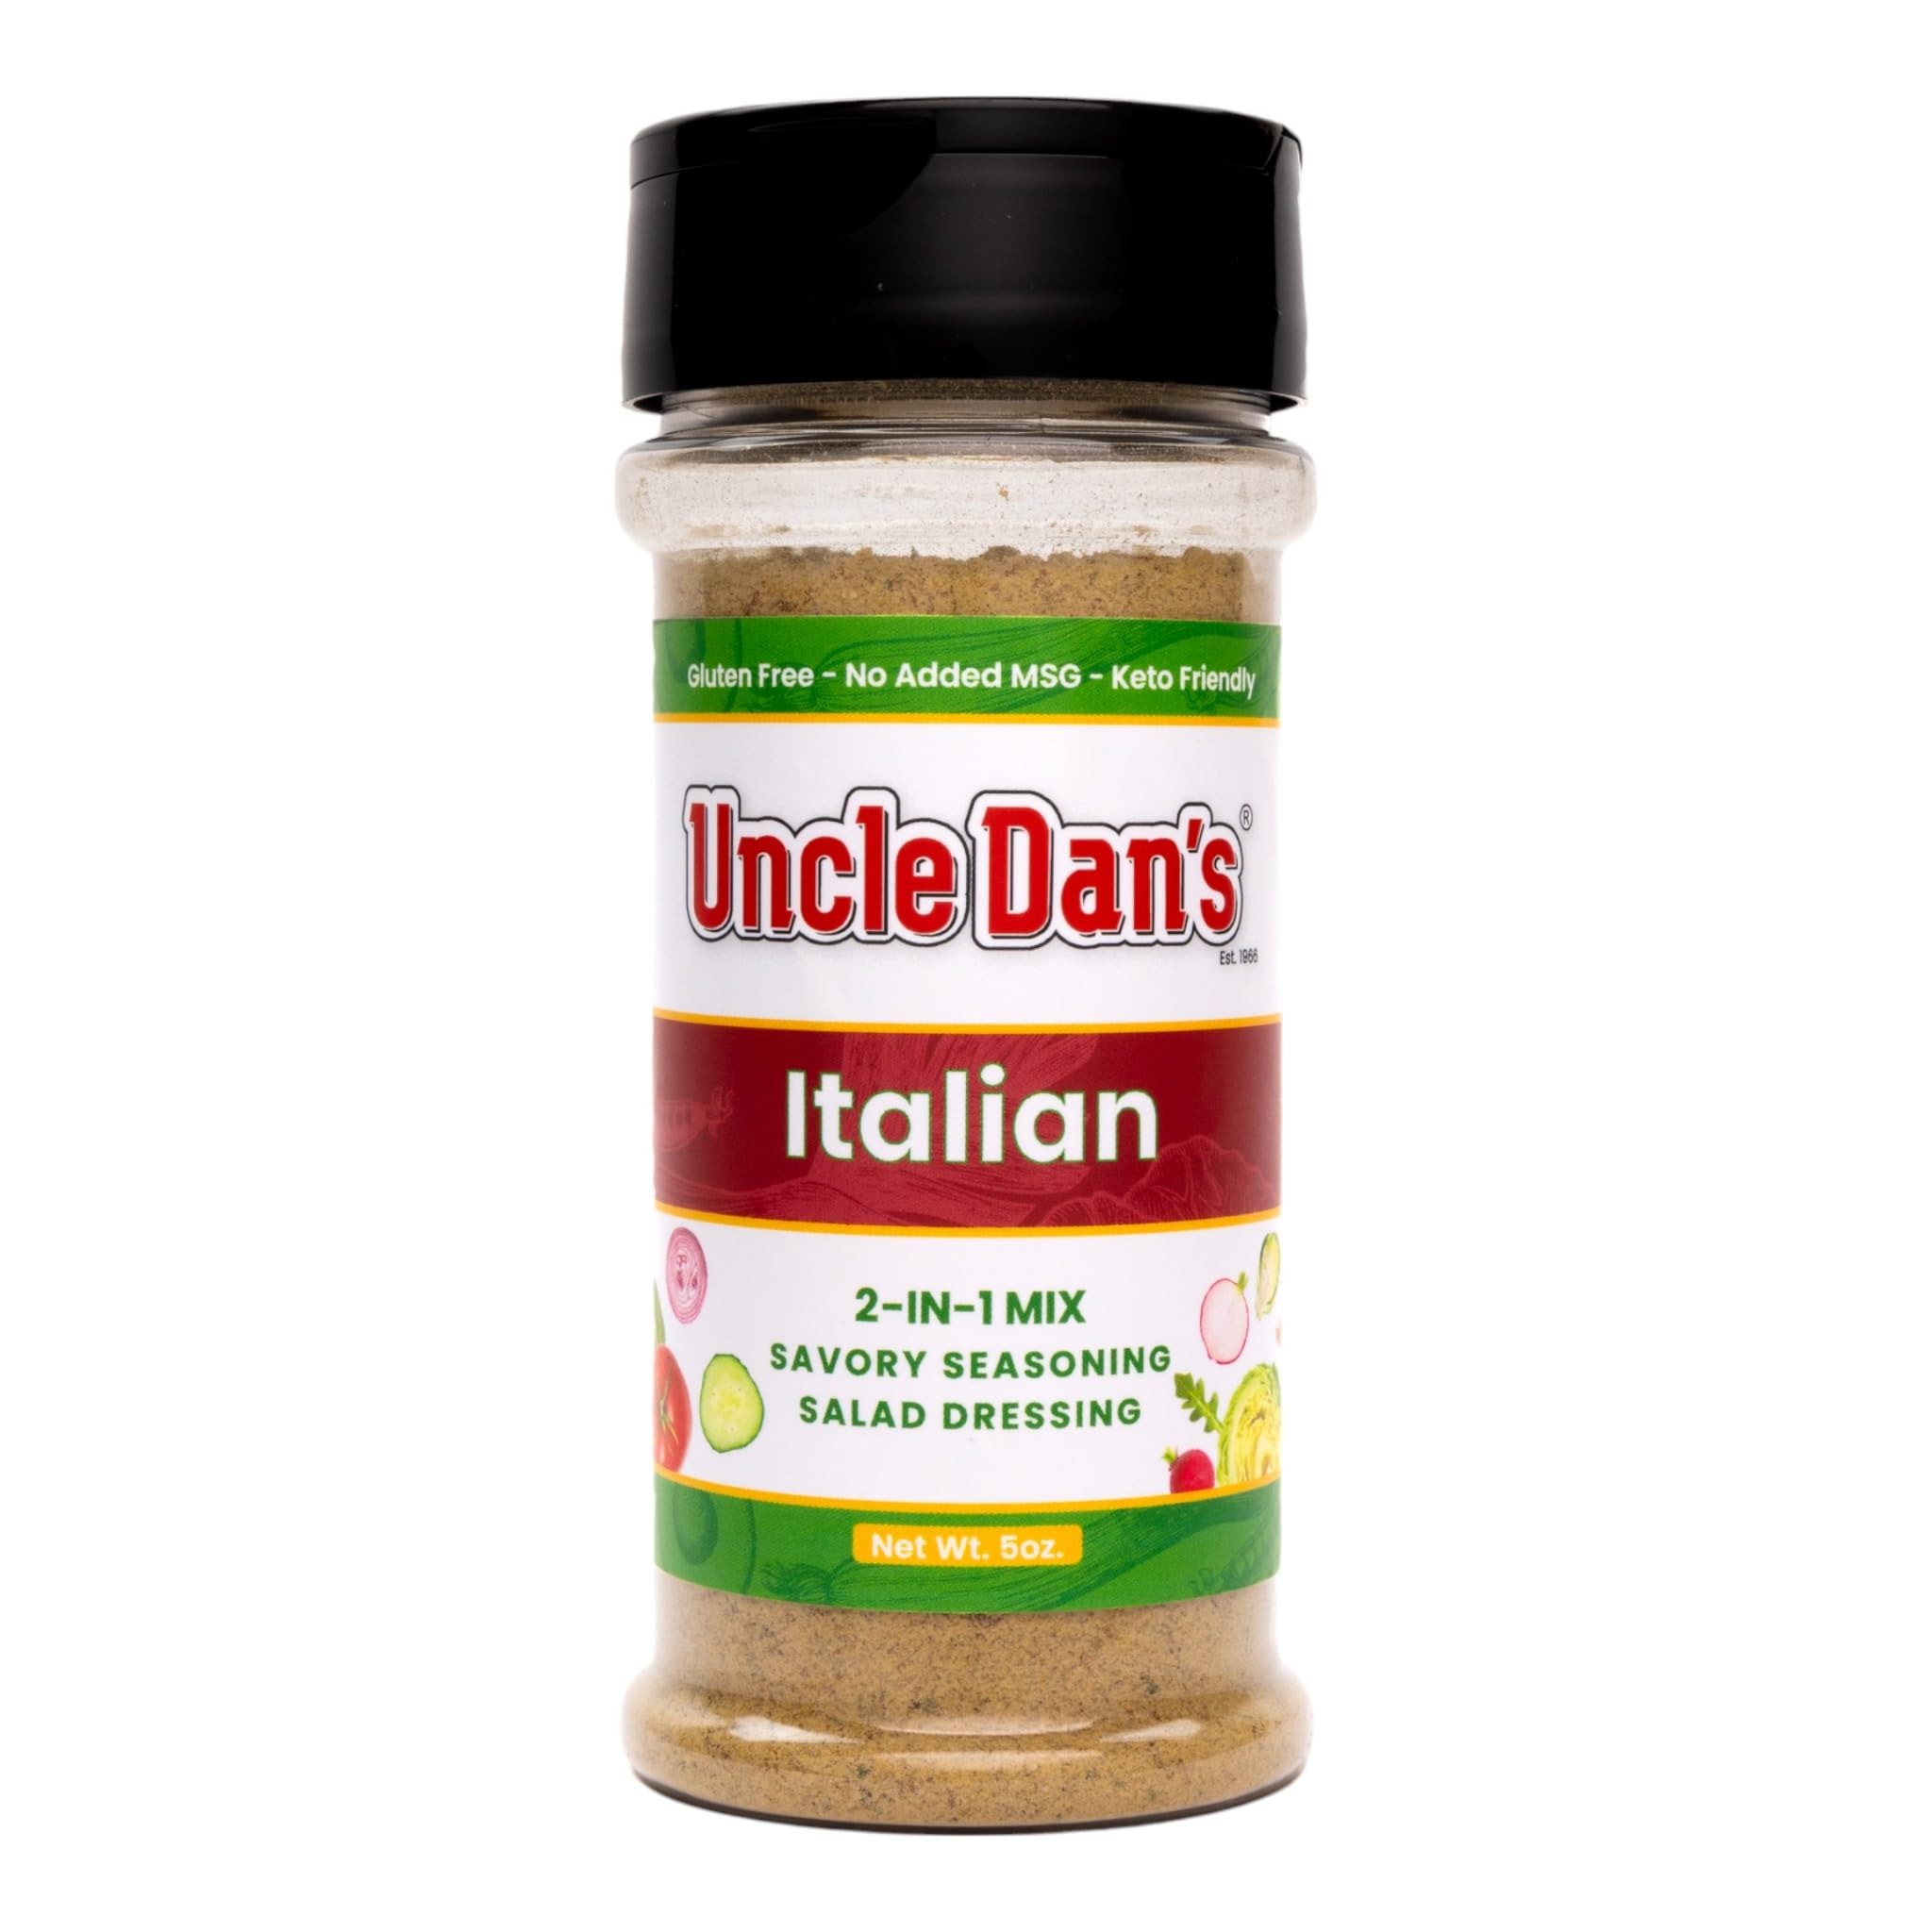
Item Name: Uncle Dan's Italian Dressing | 4.8oz Shaker – 4.8oz Shaker Bottle
Bullet Point 1: Classic Italian flavor with the bold taste you love and crave
Bullet Point 2: Perfect for salads, dipping sauces, marinades, sandwich spreads and more
Bullet Point 3: Perfect for salads and in recipes for added flavor and spice
Bullet Point 4: Always gluten-free with no added MSG for a healthy and low calorie meal
Bullet Point 5: Proudly made in the USA - locally owned and operated out of North Idaho
Product Description: Who likes a zippy Italian dressing? Like all our products our Italian is made fresh by you. This means you get full control over how you use Uncle Dan’s Italian. Works great dressing and also works very well as an Italian meat marinade. It has a very balanced taste so it blends very well with other ingredients without being overpowering.
Value: nan
Unit: None

Price: 8.65